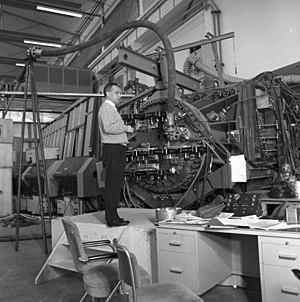
André Lagarrigue est un physicien français.